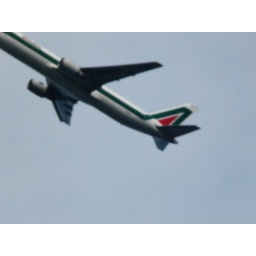
a random plane flying over my house on a beautiful evening